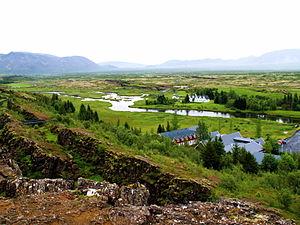
La géologie de l'Islande est fortement marquée par le volcanisme, car les terres qui constituent ce pays sont presque intégralement volcaniques. Cette situation unique à une telle échelle est très étudiée par les géologues, qui peuvent voir les effets combinés d'une accrétion au niveau d'une dorsale émergée associée à un volcanisme de point chaud.